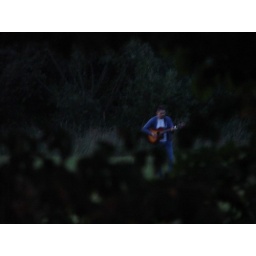
guitar man in the field